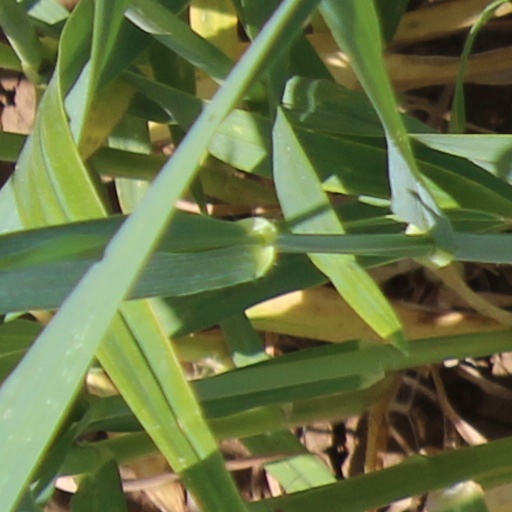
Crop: wheat